Großer Falkenstein

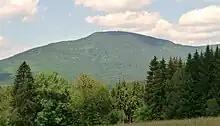
The Großer Falkenstein seen from the Jungmaierhütte

The Großer Falkenstein or Great Falkenstein, is a mountain, high, in the Bavarian Forest about five kilometres southeast of Bayerisch Eisenstein in the Falkenstein-Rachel region of the Bavarian Forest National Park.